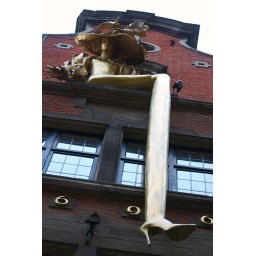
Incredible building along the street in Brussels